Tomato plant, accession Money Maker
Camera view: horizontal (90 deg, fisheye); turntable rotation: 330 degrees
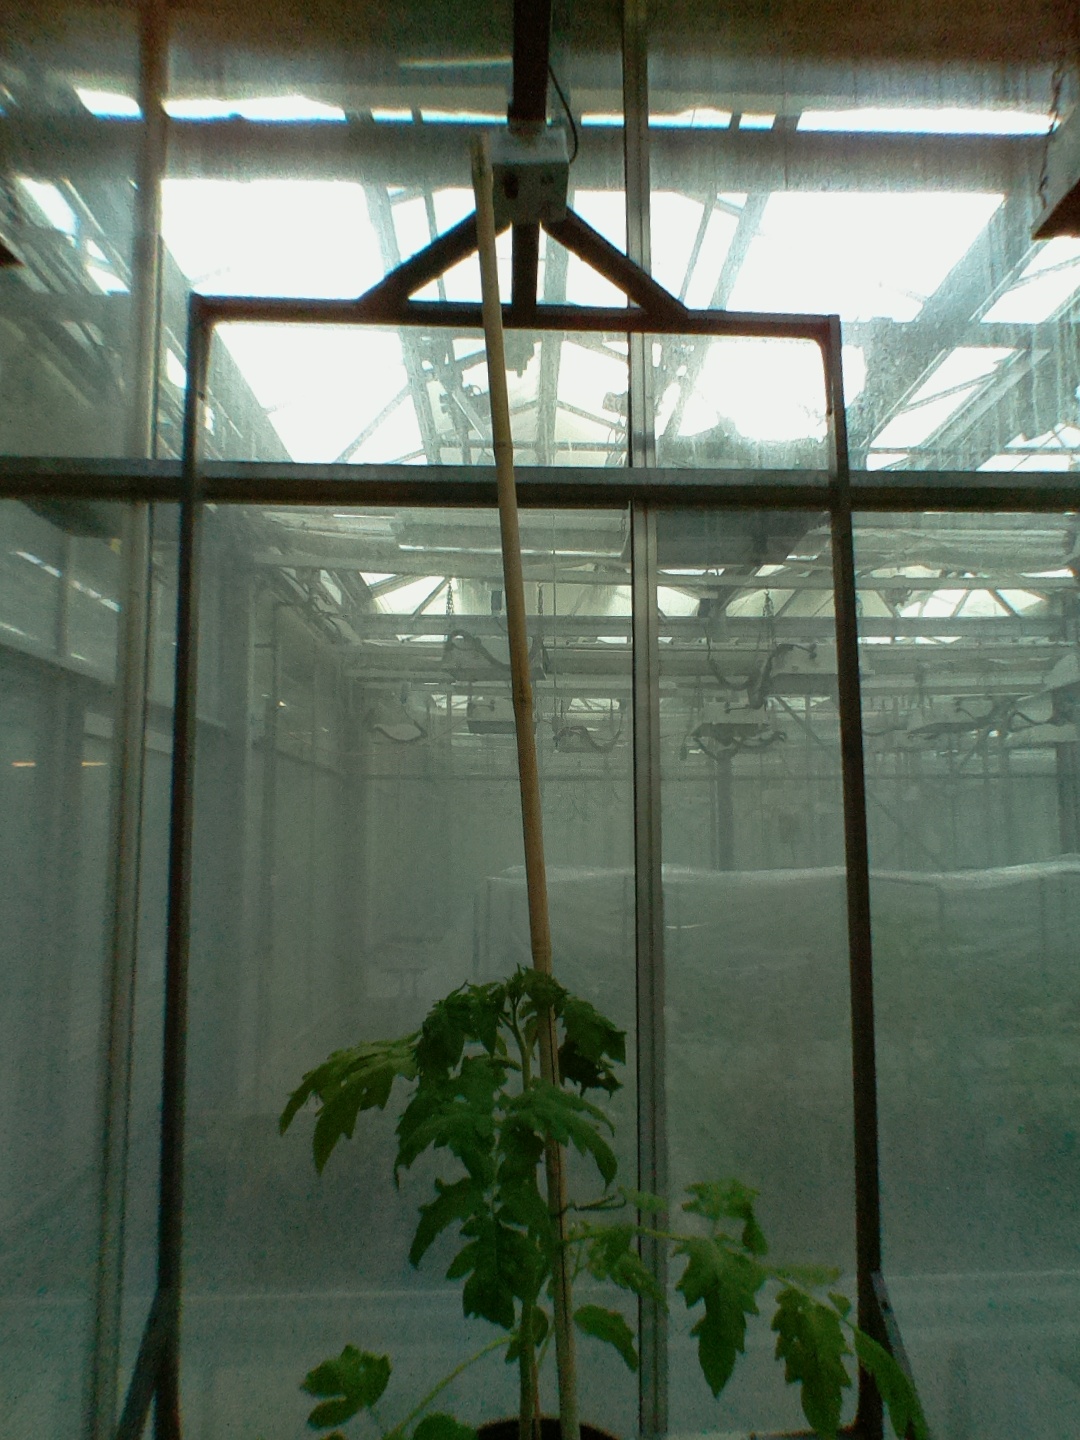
BBCH growth stage 14: 8 of true leaves visible